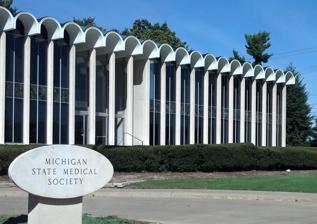
Building: Michigan State Medical Society Building
Country: United States of America
Year built: 1961
United States historic place Michigan State Medical Society Building U.S. National Register of Historic Places Location 120 W. Saginaw St., East Lansing, Michigan Coordinates 42°44′49″N 84°29′05″W / 42.74694°N 84.48472°W / 42.74694; -84.48472 ( Michigan State Medical Society Building ) Area 3.5 acres (1.4 ha) Built 1959 ( 1959 ) Built by Christman Co. Architect Minoru Yamasaki Architectural style Modern Movement NRHP reference No. 11000864 Added to NRHP November 30, 2011 The Michigan State Medical Society Building is an office building located at 120 W. Saginaw Street in East Lansing, Michigan . It was listed on the National Register of Historic Places in 2011. History The Michigan State Medical Society was created in 1866 to promote fellowship among medical professionals. The Society used a string of temporary rental buildings as their headquarters, first in Detroit , and then in Lansing. By the 1950s, the group clearly needed a larger, and permanent, home. The Society purchased a plot of land in which to build, and in 1959 hired architect Minoru Yamasaki to design a building. The contract was the first for Yamasaki outside of metro Detroit, and came on the heels of his landmark 1958 design of Wayne State University 's McGregor Memorial Conference Center . Construction began in 1959 and was completed in 1961. The Michigan State Medical Society has owned and occupy from the date of its construction. An addition, known as the "Stockwell Wing," was constructed in 1979 and is linked to the main building with a short connector. The Stockwell Wing was also designed by the Yamasaki firm, and complements the original building in design. Description The Michigan State Medical Society Building is a two-story Modern office building. It is set back from the road and sited on a small rise; the surrounding grounds are terraced. The facade of the building consists of a series of slender white cast concrete columns set apart on five foot centers. Between the columns are floor-to-ceiling height panes of tinted glass, with polished marble panels between the two floors. At the roofline, the columns are connected by cast-concrete arches, which create an arched vaulted ceiling on the interior. Under the arches are semicircular glass lights. On the entrance facade, five exterior columns provide shelter to a slightly off-center entryway. The entryway leads to a full-height lobby. A lower two-story addition, visually subservient to the main building, is at one end of the structure. External links Official Michigan State Medical Society website References